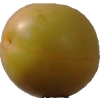
Label: cherry_wax